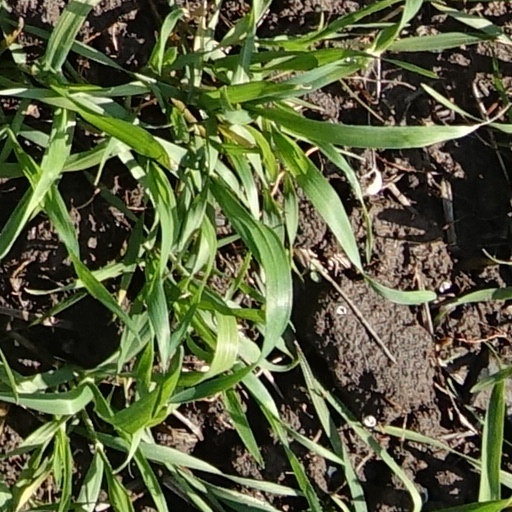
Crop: wheat